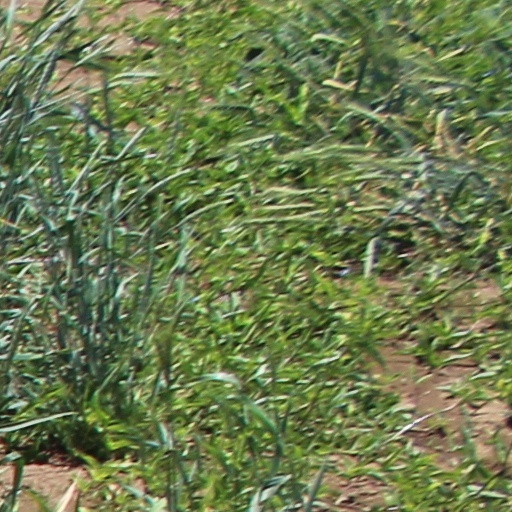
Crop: wheat